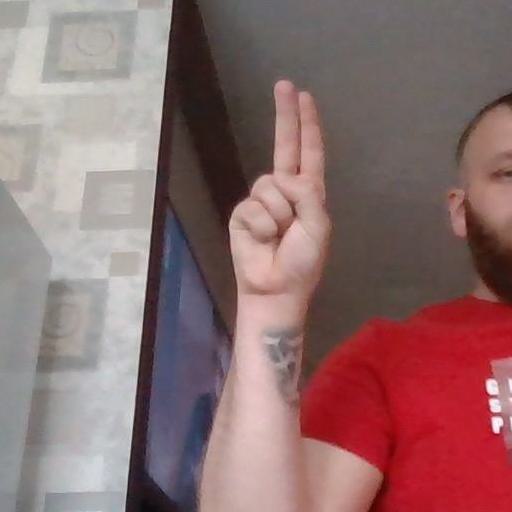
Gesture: two_up